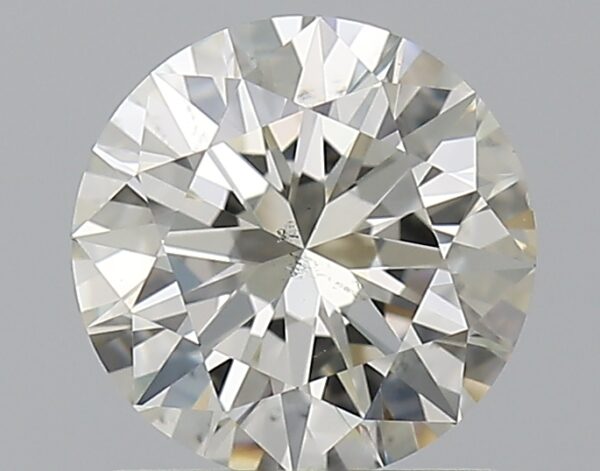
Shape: round
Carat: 1
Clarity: SI1
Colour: K
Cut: EX
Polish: EX
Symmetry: EX
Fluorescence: F
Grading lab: GIA
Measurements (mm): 6.44 x 6.47 x 3.93